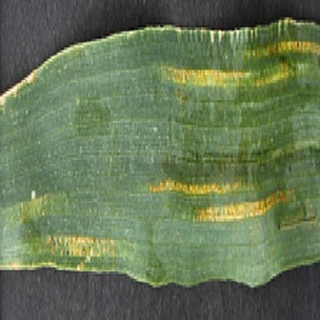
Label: wheat_yellow_rust